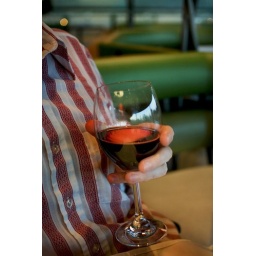
Man in striped shirt with a glass of red wine. Photo by Jackie Alpers